Fender (company)

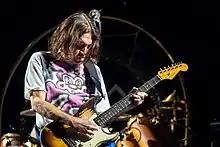
John Frusciante of the Red Hot Chili Peppers playing a Stratocaster.

Fender's products, particularly its electric guitars, have been prominently associated with numerous notable players, often forming a key part of their tones and styles, and being used during significant moments in popular music history. While often associated with the impending rise of rock and roll, Fender's initial models, the Esquire and Telecaster, first found popularity in the early 1950s with the Western swing artists that had recently replaced big bands in popularity. Unlike older, East Coast-based manufacturers, Fender's California location, technological innovation, and affordability meshed with the subsequent emergence of U.S. youth culture and up-and-coming genres like rock and roll, rhythm and blues, and country. Johnny Cash's guitarist Luther Perkins adopted the Telecaster in 1954. R&B guitarists like B.B. King and Clarence "Gatemouth" Brown took it up, as well. Dale Hawkins' Top 40 rockabilly hit "Suzie Q" (1957) was anchored by a Telecaster-played riff from James Burton, who later joined Ricky Nelson's band and repeatedly showcased his Telecasters on "The Adventures of Ozzie and Harriet" throughout the late 1950s and early 1960s. Early rock and roller Buddy Holly was an early proponent of the Telecaster's follow-up, the Stratocaster, famously playing one during a 1957 performance on "The Ed Sullivan Show" and giving much of the public their first view of this new Fender guitar. During his October 1958 tour of the U.K., Muddy Waters—wielding a Telecaster—shocked audiences expecting "folksy acoustic" music with loud, electrified blues instead. Waters' tour proved a pivotal influence on what would become the next generation of electric guitarists from England.